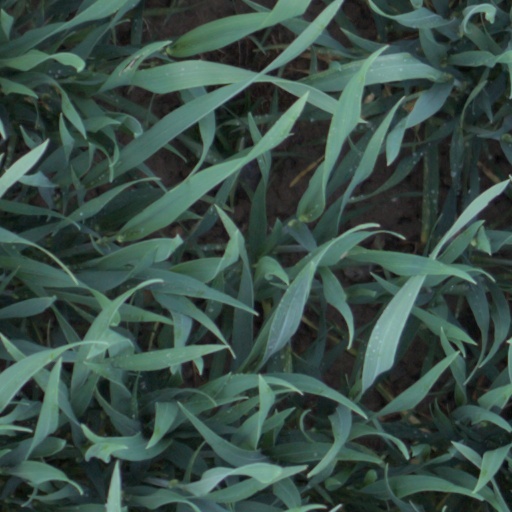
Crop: wheat